Geffosses

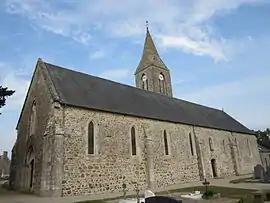
The church of Saint-Samson

Geffosses is a commune in the Manche department in north-western France.